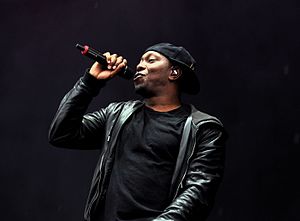
Dizzee Rascal
Rascal i 2013.
Dizzee Rascal er kunsternavn for Dylan Mills er en britisk rapper, sangskriver og pladeproducer.